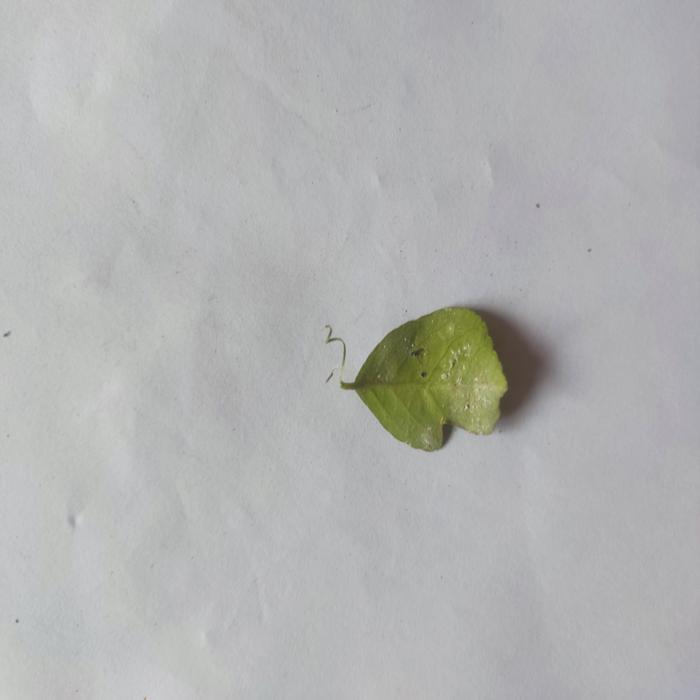
Crop: Lemon
Leaf condition: Sooty_Mold